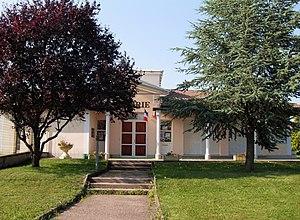
La mairie de Hadigny-les-Verrières
Hadigny-les-Verrières est une commune française située dans le département des Vosges, en région Grand Est.